Christian Osaguona

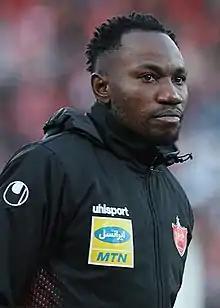
Osaguona with Persepolis F.C. in 2020

Ighodaro Christian Osaguona (born 10 October 1990) is a Nigerian footballer who most recently played for Al-Shorta in the Iraqi Premier League as a striker.